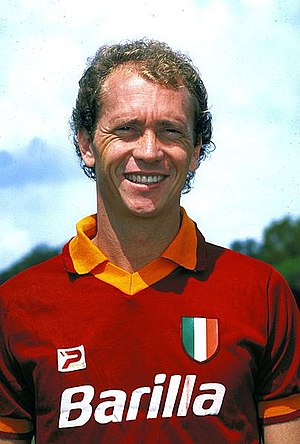
Falcão
Paulo Roberto Falcão er en tidligere brasiliansk fodboldspiller, der gennem 1970'erne og 1980'erne spillede som midtbanespiller på Brasiliens landshold, samt hos klubberne Sport Club Internacional, AS Roma og São Paulo FC. Han blev i 2004 udvalgt til FIFA 100, en kåring af de 125 bedste nulevende fodboldspillere gennem historien.